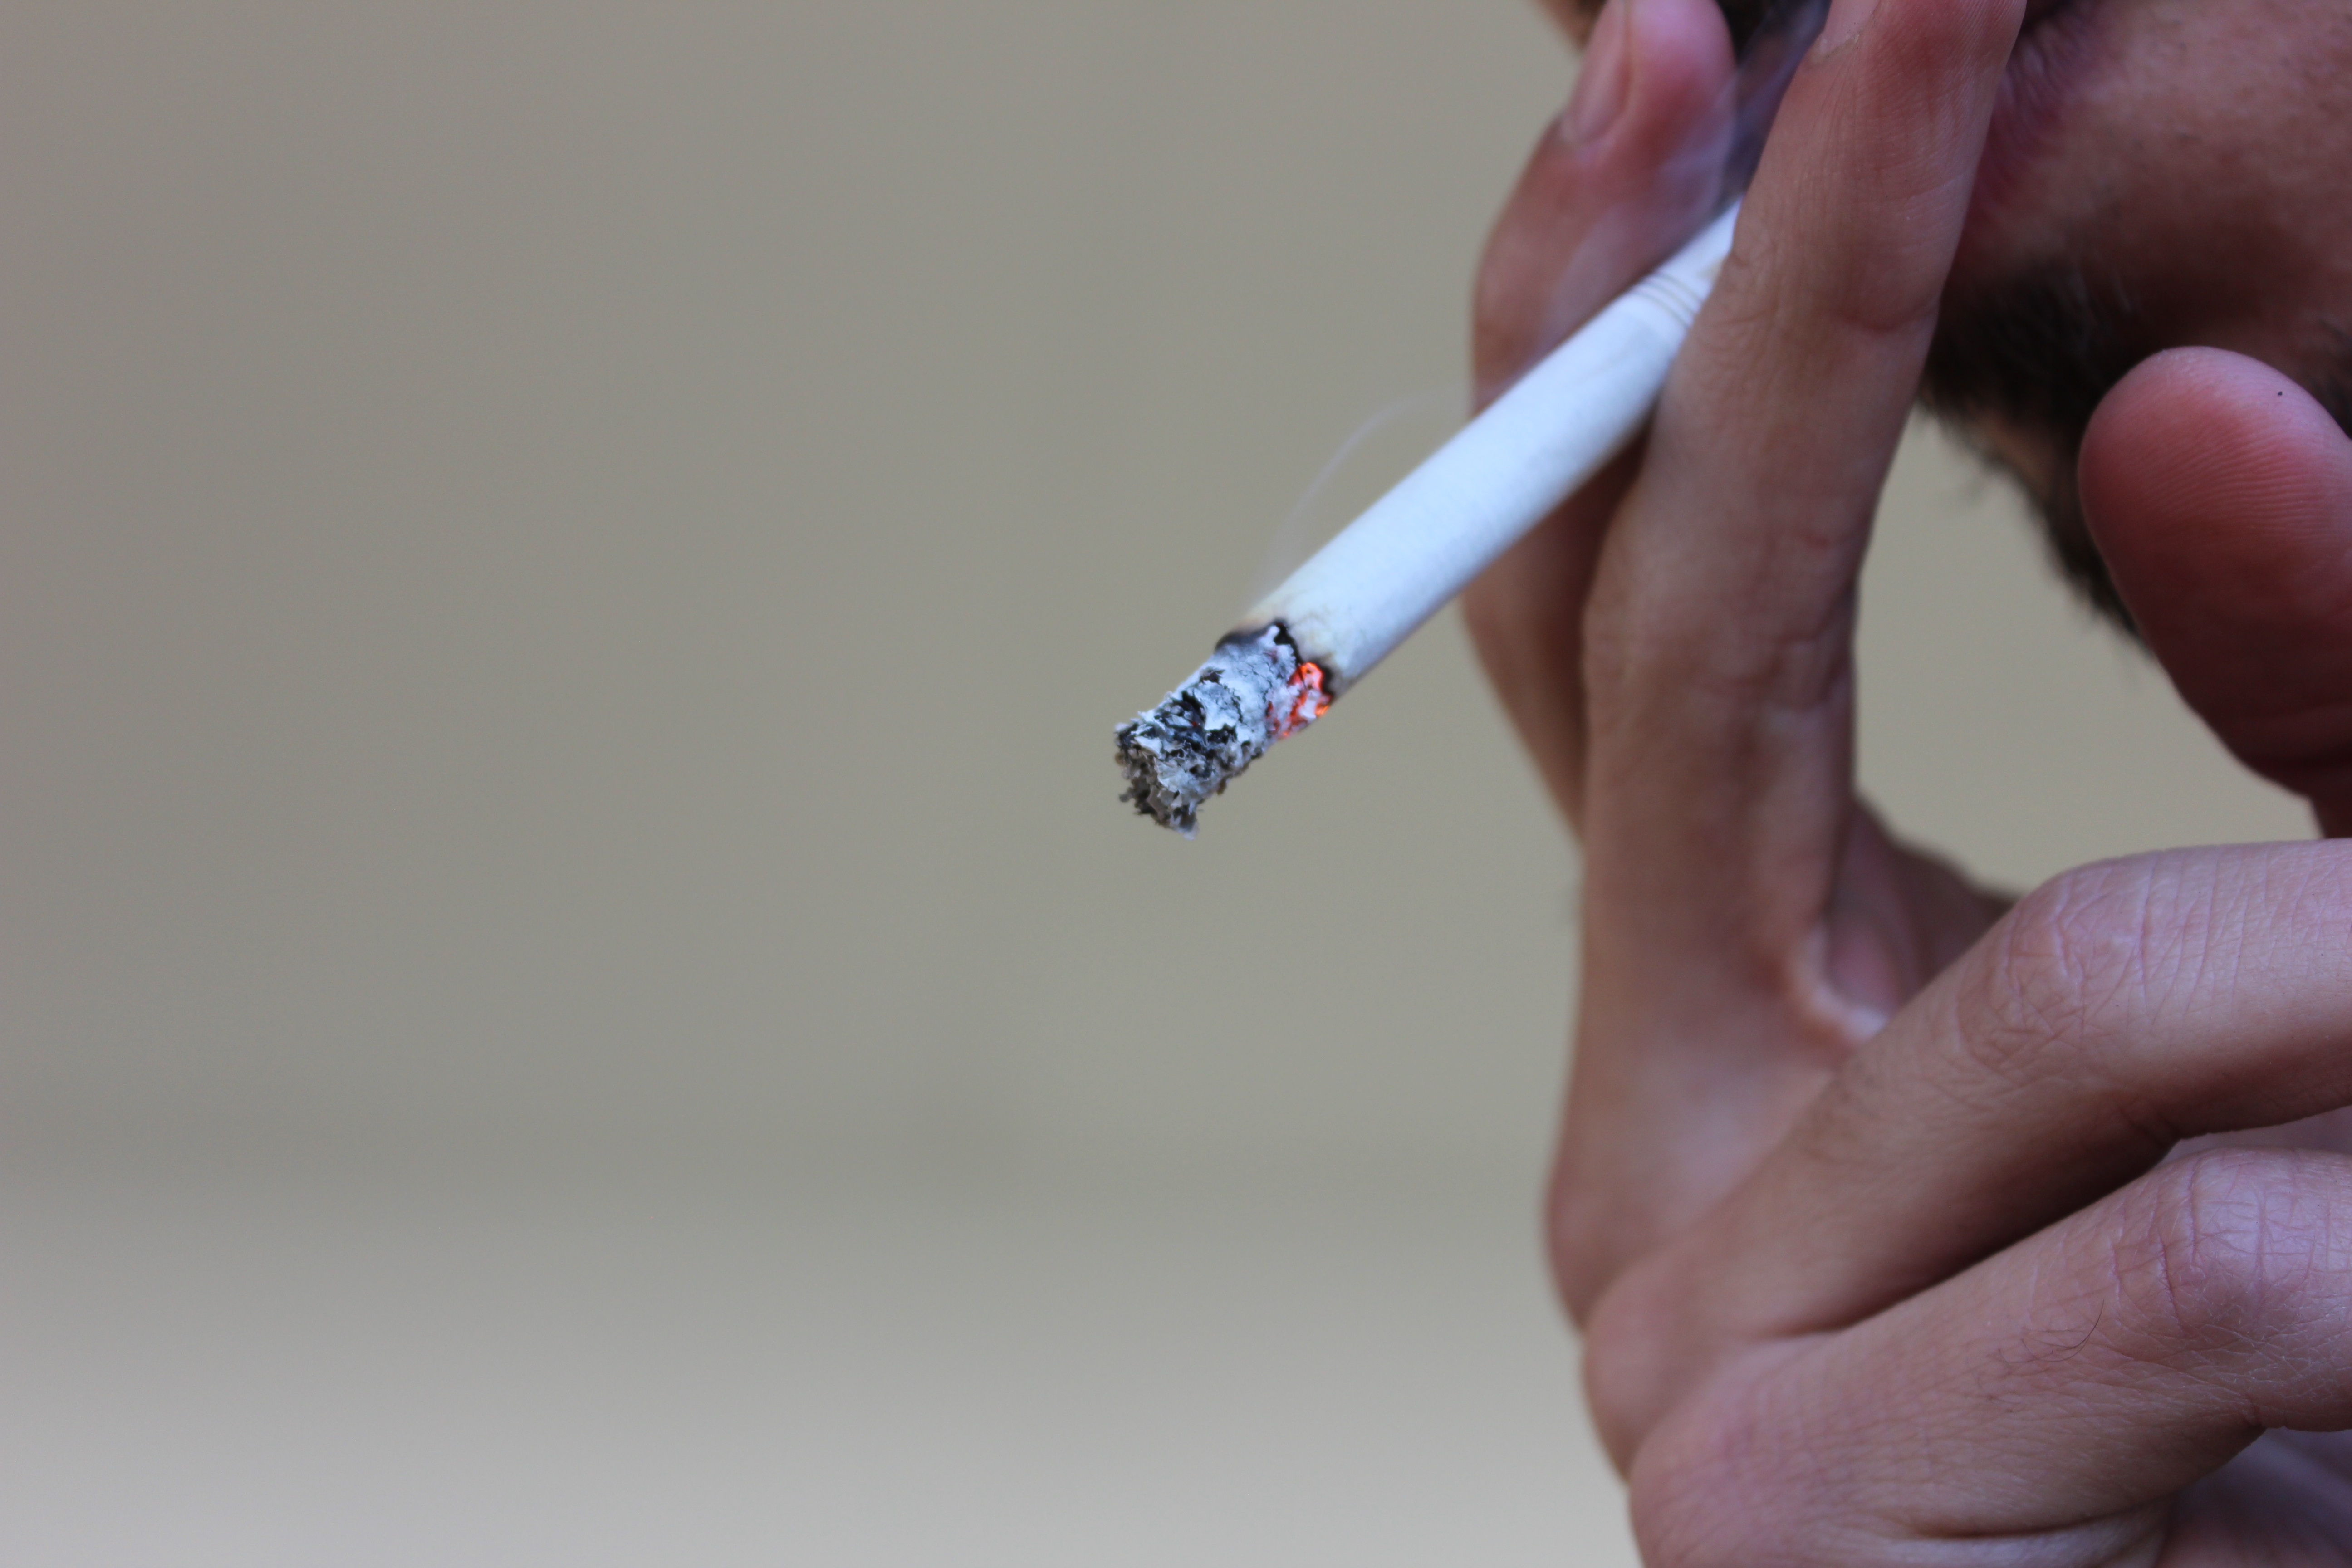
hand, man, white, smoke, smoking, model, finger, fire, ash, arm, nail, health, cigarette, drug, addiction, tobacco, cancer, addictive, nicotine, quit smoking, lung cancer, marlboro